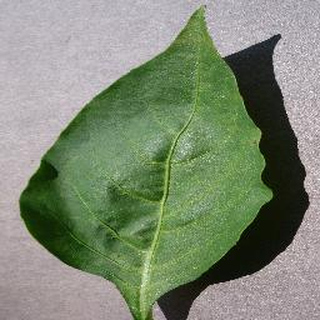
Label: healthy_bell_pepper